Solms-Baruth

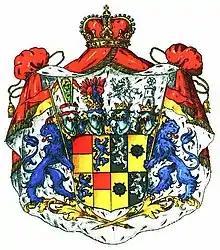
Coat of arms of the Prince of Solms-Baruth (1888)

Solms-Baruth was a Lower Lusatian state country, from 16th century until 1945, ruled by the Baruth branch of the House of Solms.